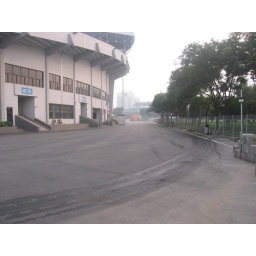
From the printing box office door, absolutely no security in site. All business, nothing special to see here.